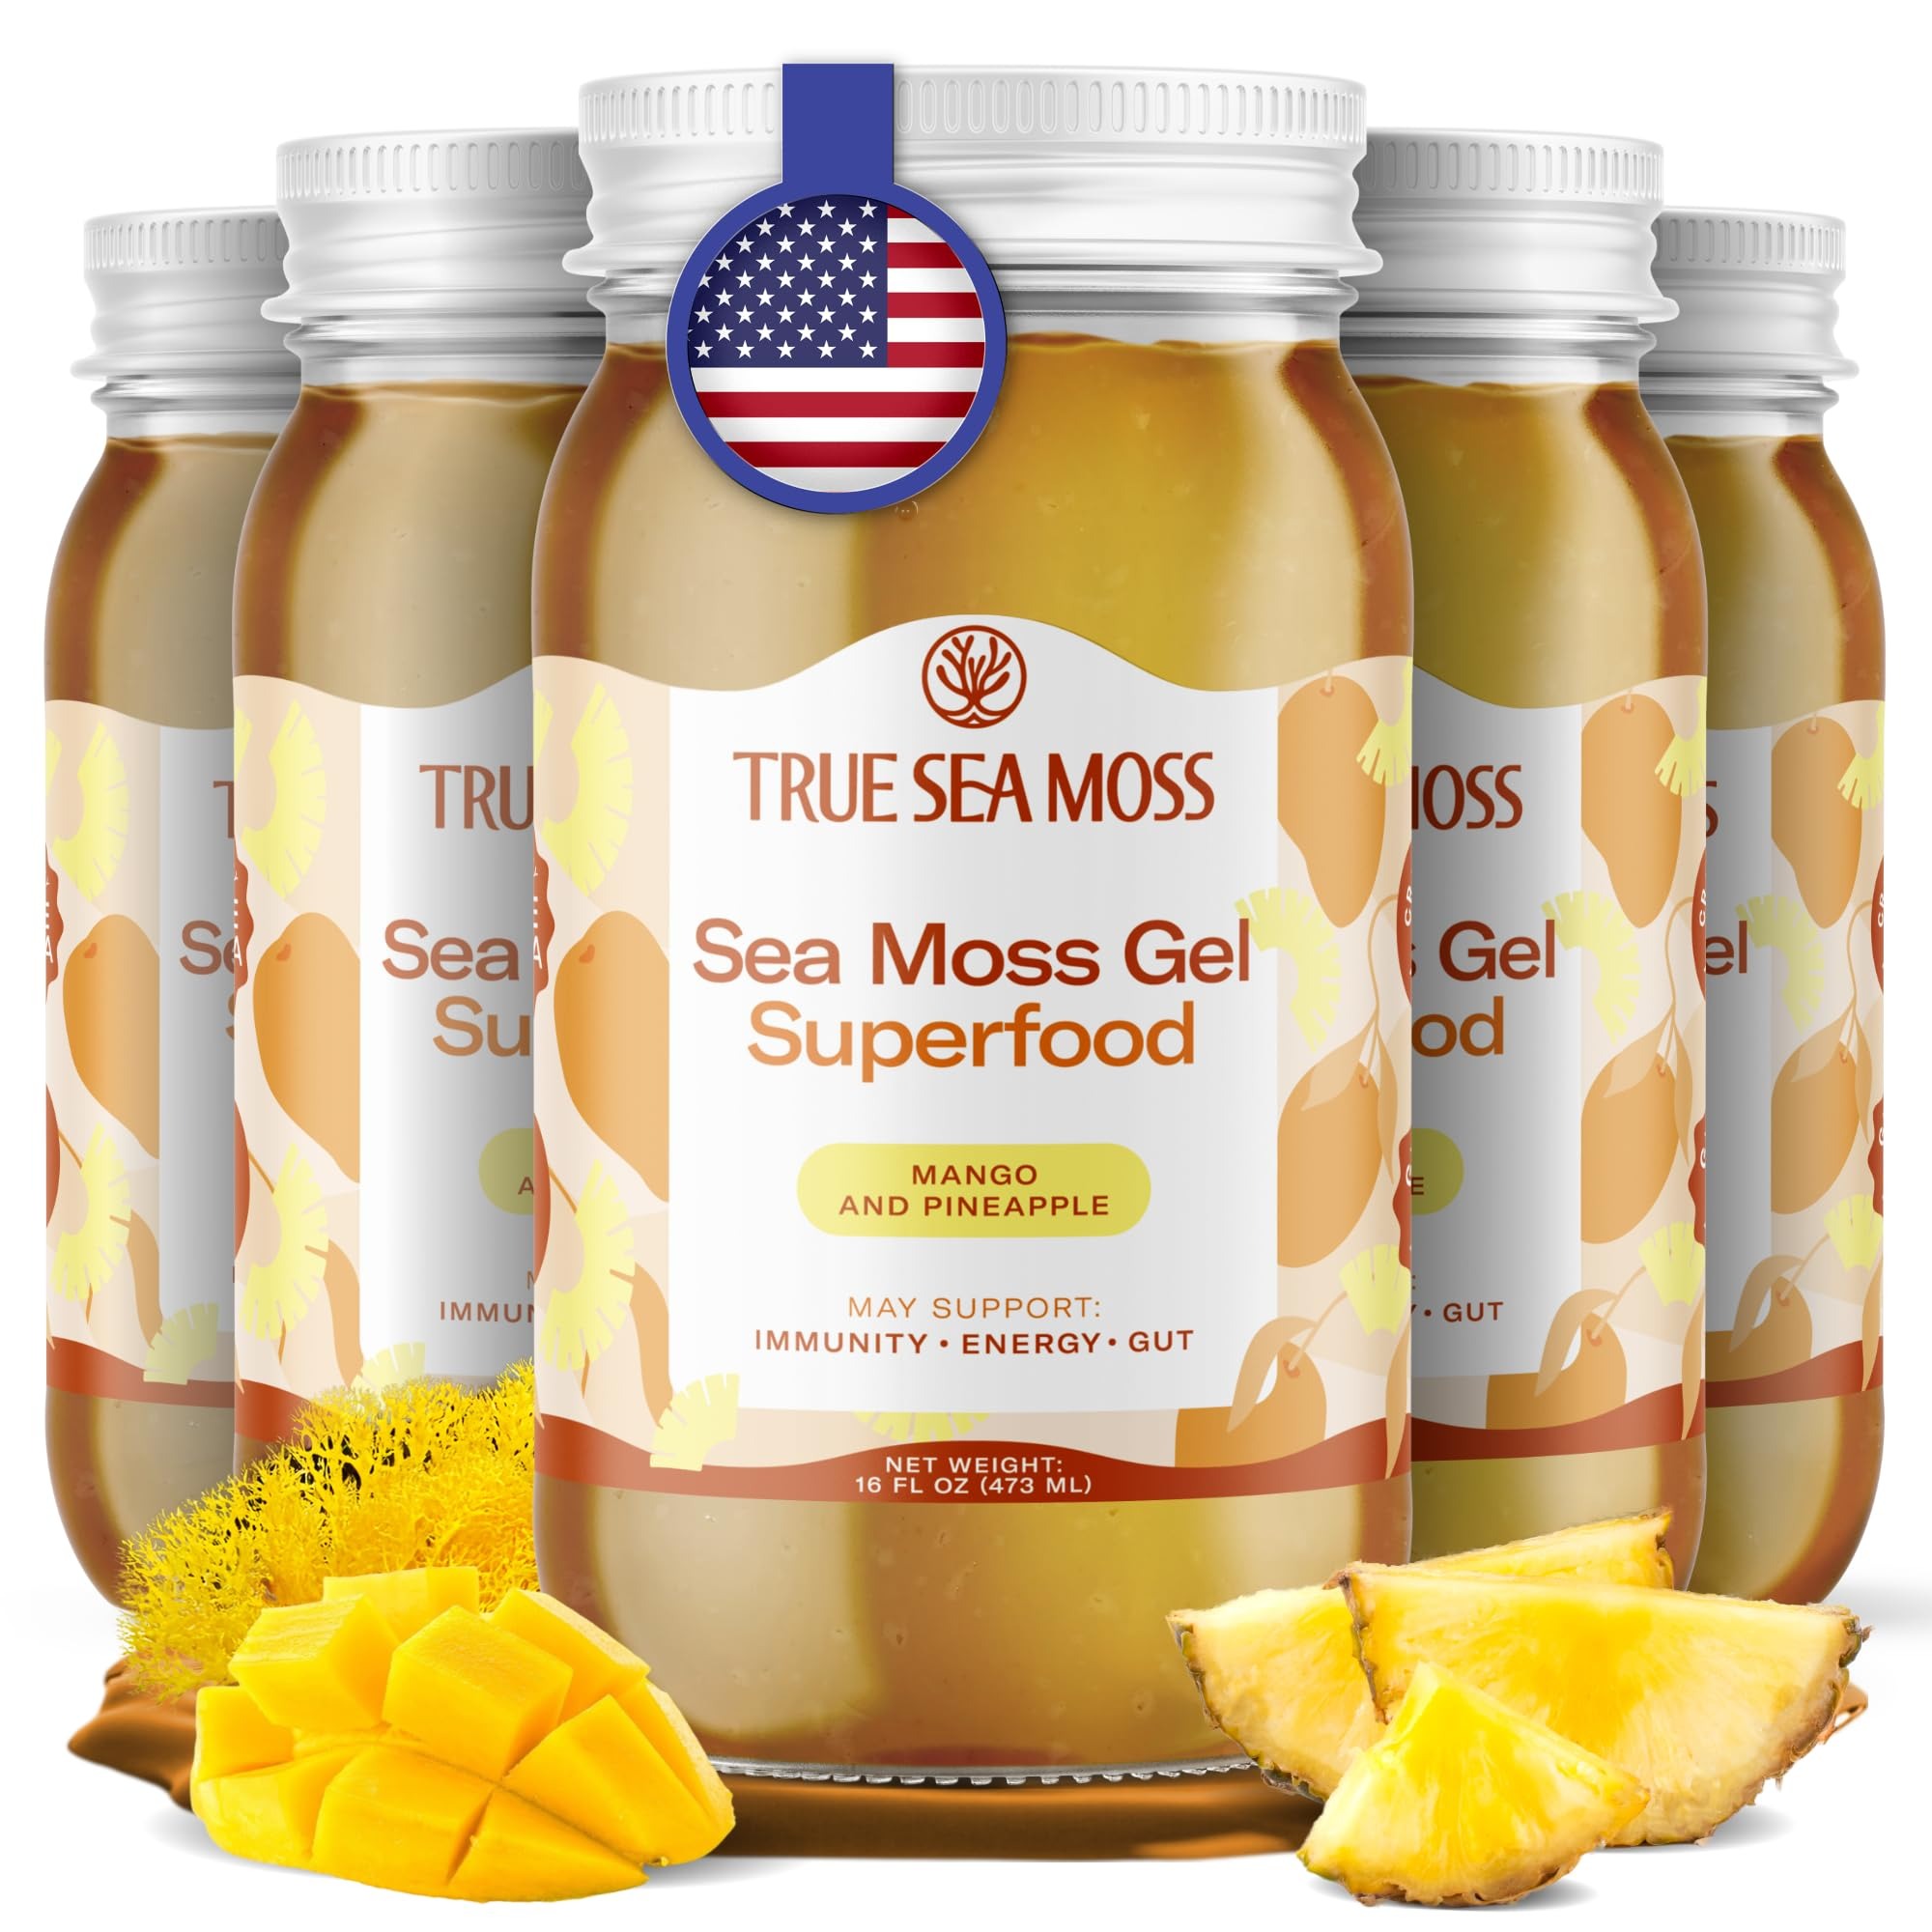
Item Name: TrueSeaMoss Sea Moss Gel – Made in USA – Wildcrafted Seamoss, Fresh Fruits & Sea Vegetables – Mango/Pineapple, Pack of 5 (Labels may Vary)
Value: 80.0
Unit: Fl Oz

Price: 134.99